Mark 8 Landing Craft Tank

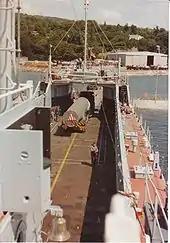
A Polaris missile being unloaded from the tank deck of HMAV "Abbeville" in 1977

The vessels were long between perpendiculars and long overall, with a beam of . Although retaining the open tank deck of previous LCT designs, the Mark 8 was protected by a taller bow section, which was fitted with powered doors and ramp. The capacity was eight 30-ton tanks, up to 13 fully loaded 3-ton trucks, or 350 tons of cargo. Maximum displacement and draught varied depending on the loadout: trucks would result in a 650-ton displacement, draught at the bow, and draught at the stern; for tanks, it was 780 tons, forward, and aft; while a full load of cargo resulted in a displacement of 880 tons, and draughts of and . Maximum displacement was 1,017 tons. The deeper draughts compared to previous vessels helped improve seakeeping.